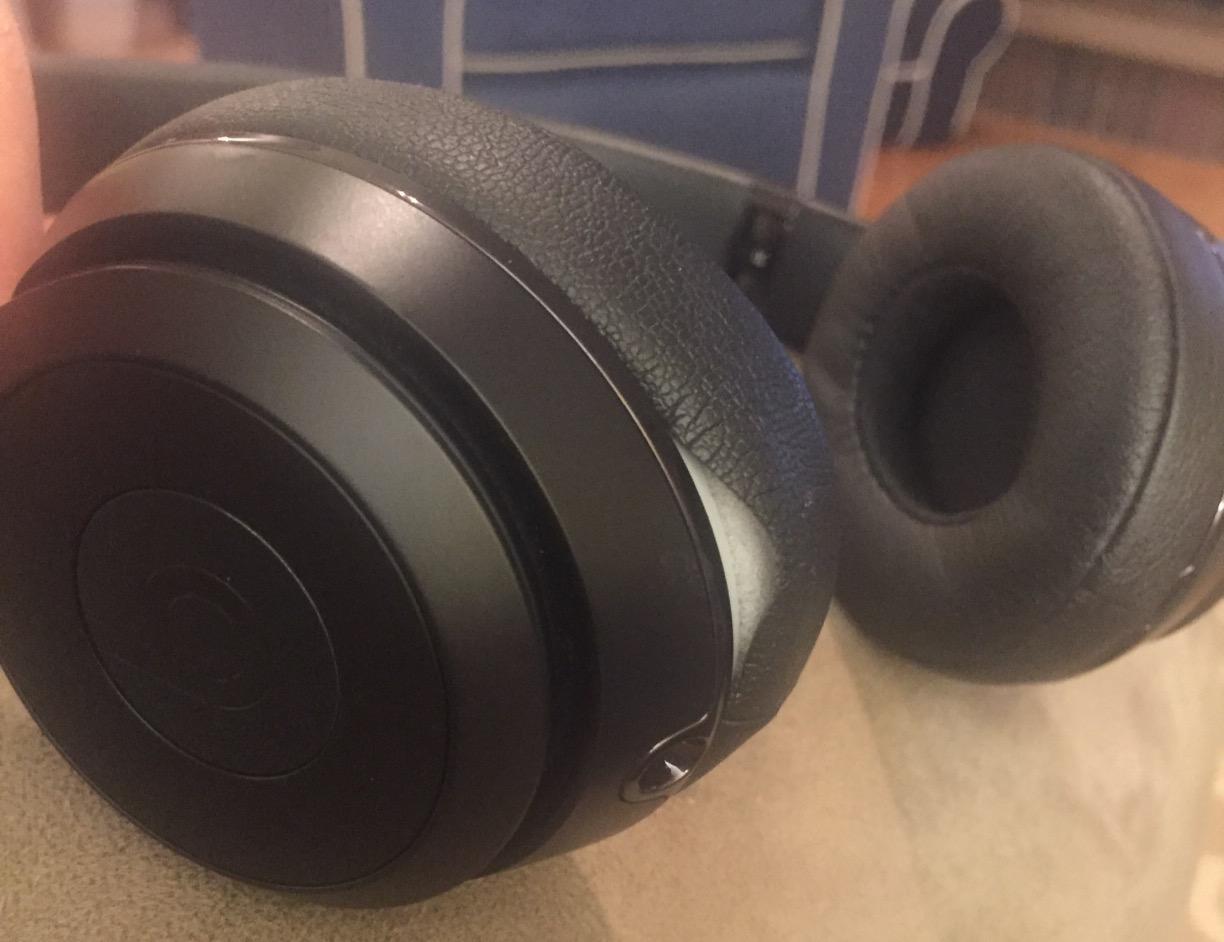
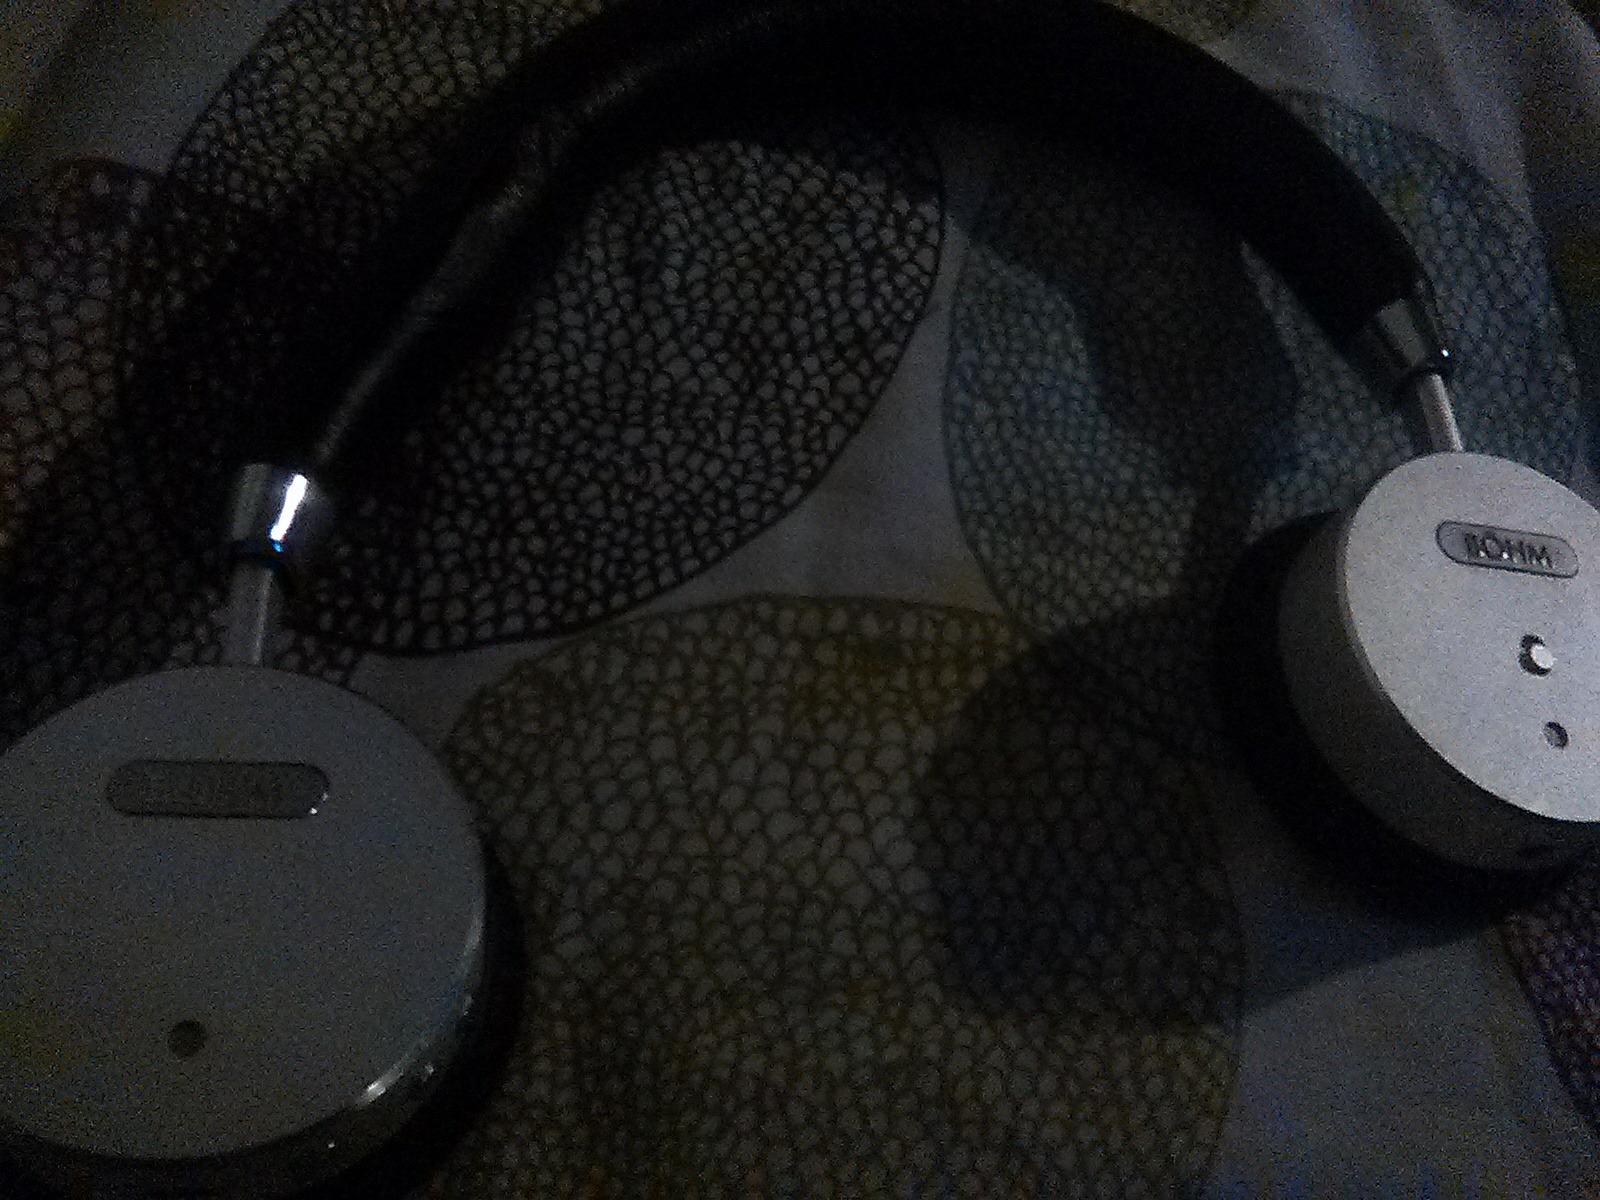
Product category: headphones
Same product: no